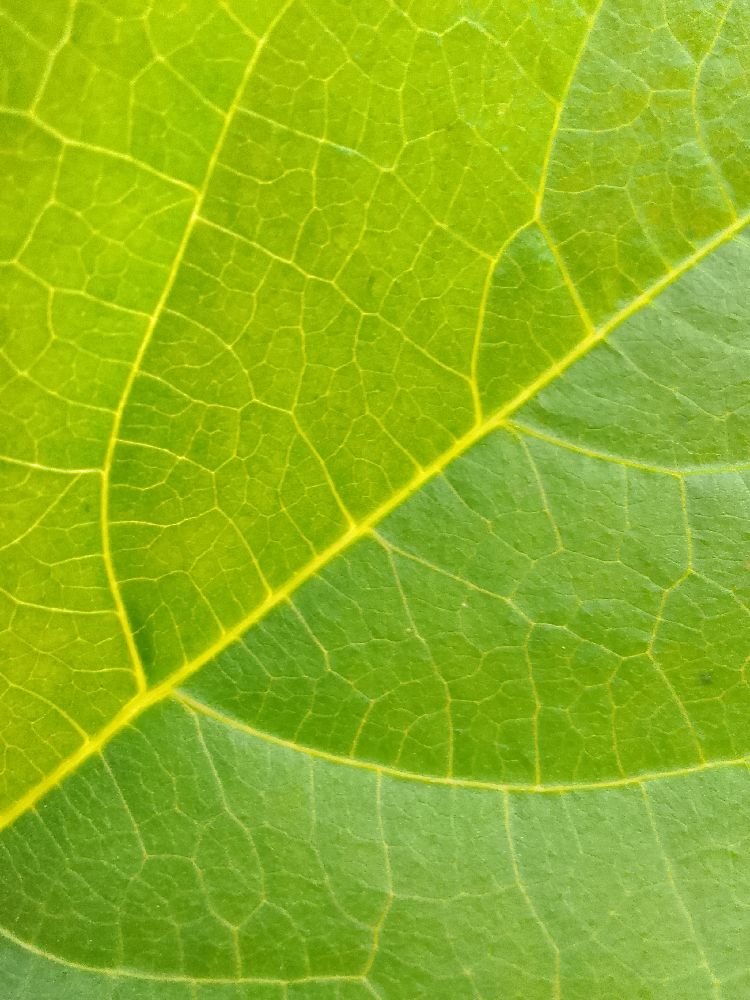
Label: healthy